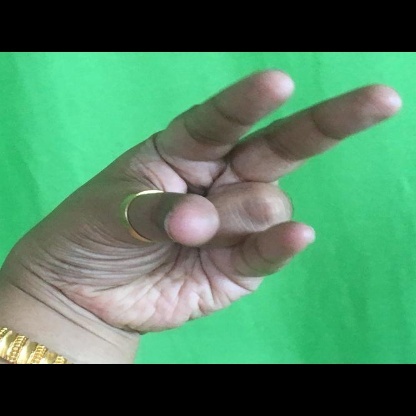
Mudra: Kangulam